South China

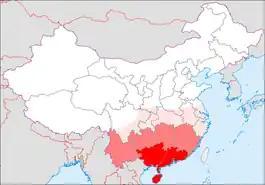
Sun Yat-sen Memorial Hall

South China is a geographical and cultural region that covers the southernmost part of China. Its precise meaning varies with context. A notable feature of South China in comparison to the rest of China is that most of its citizens are not native speakers of Standard Chinese. With the legacy of British and Portuguese colonial rule, Cantonese became the most common language in Hong Kong and Macau as part of administrative region contained the largest ethnic minorities.